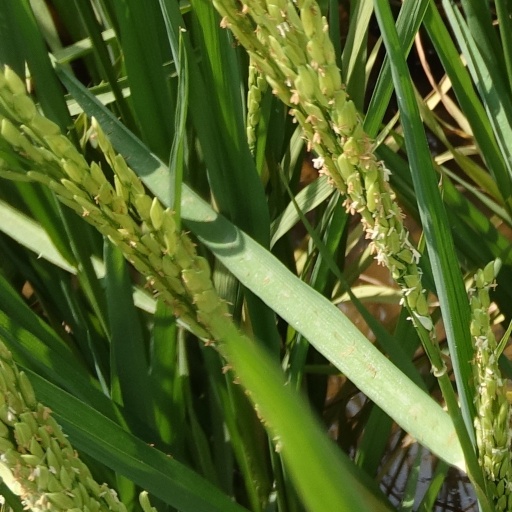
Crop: rice